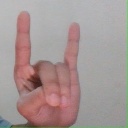
अक्षर: श